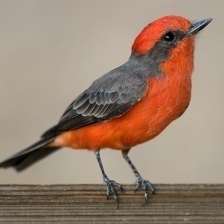
Species: VERMILION FLYCATHER
Scientific name: PYROCEPHALUS OBSCURUS